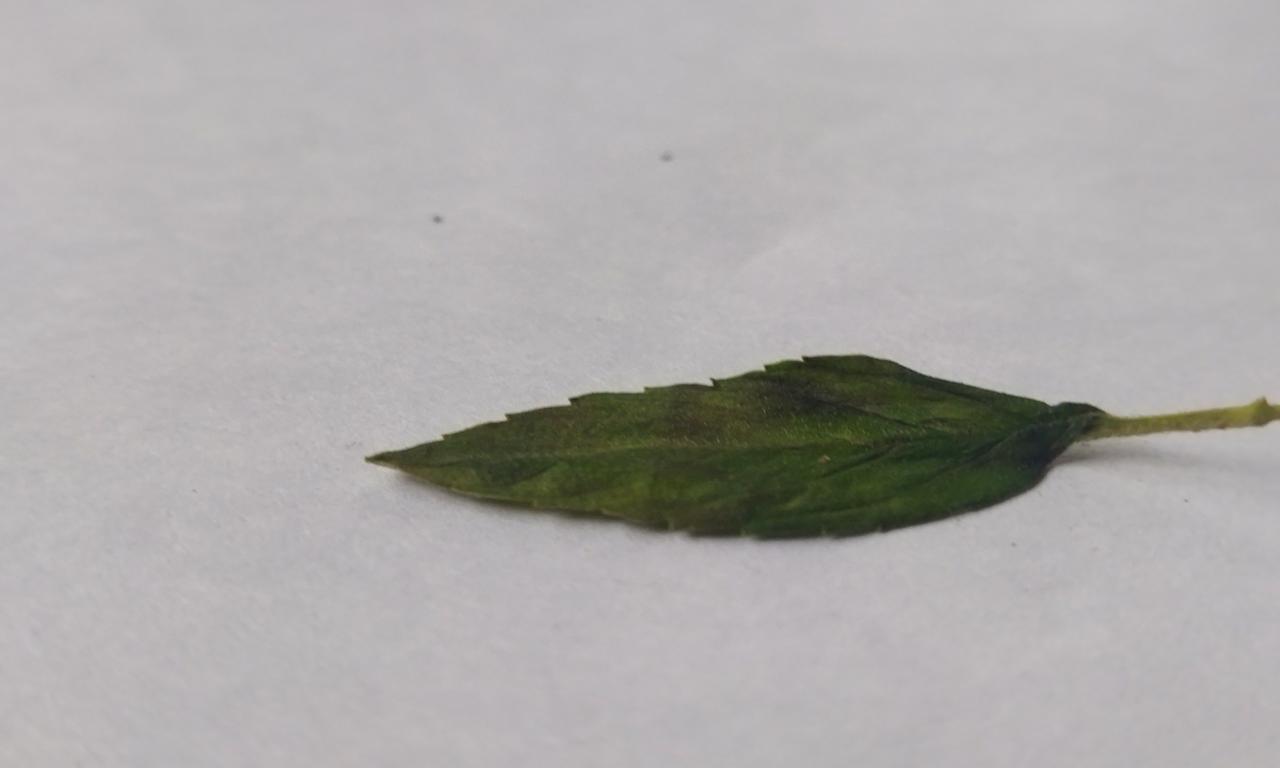
Label: Spoiled